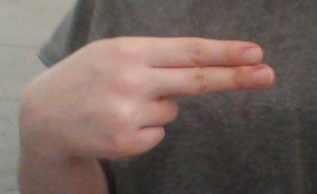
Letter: ain